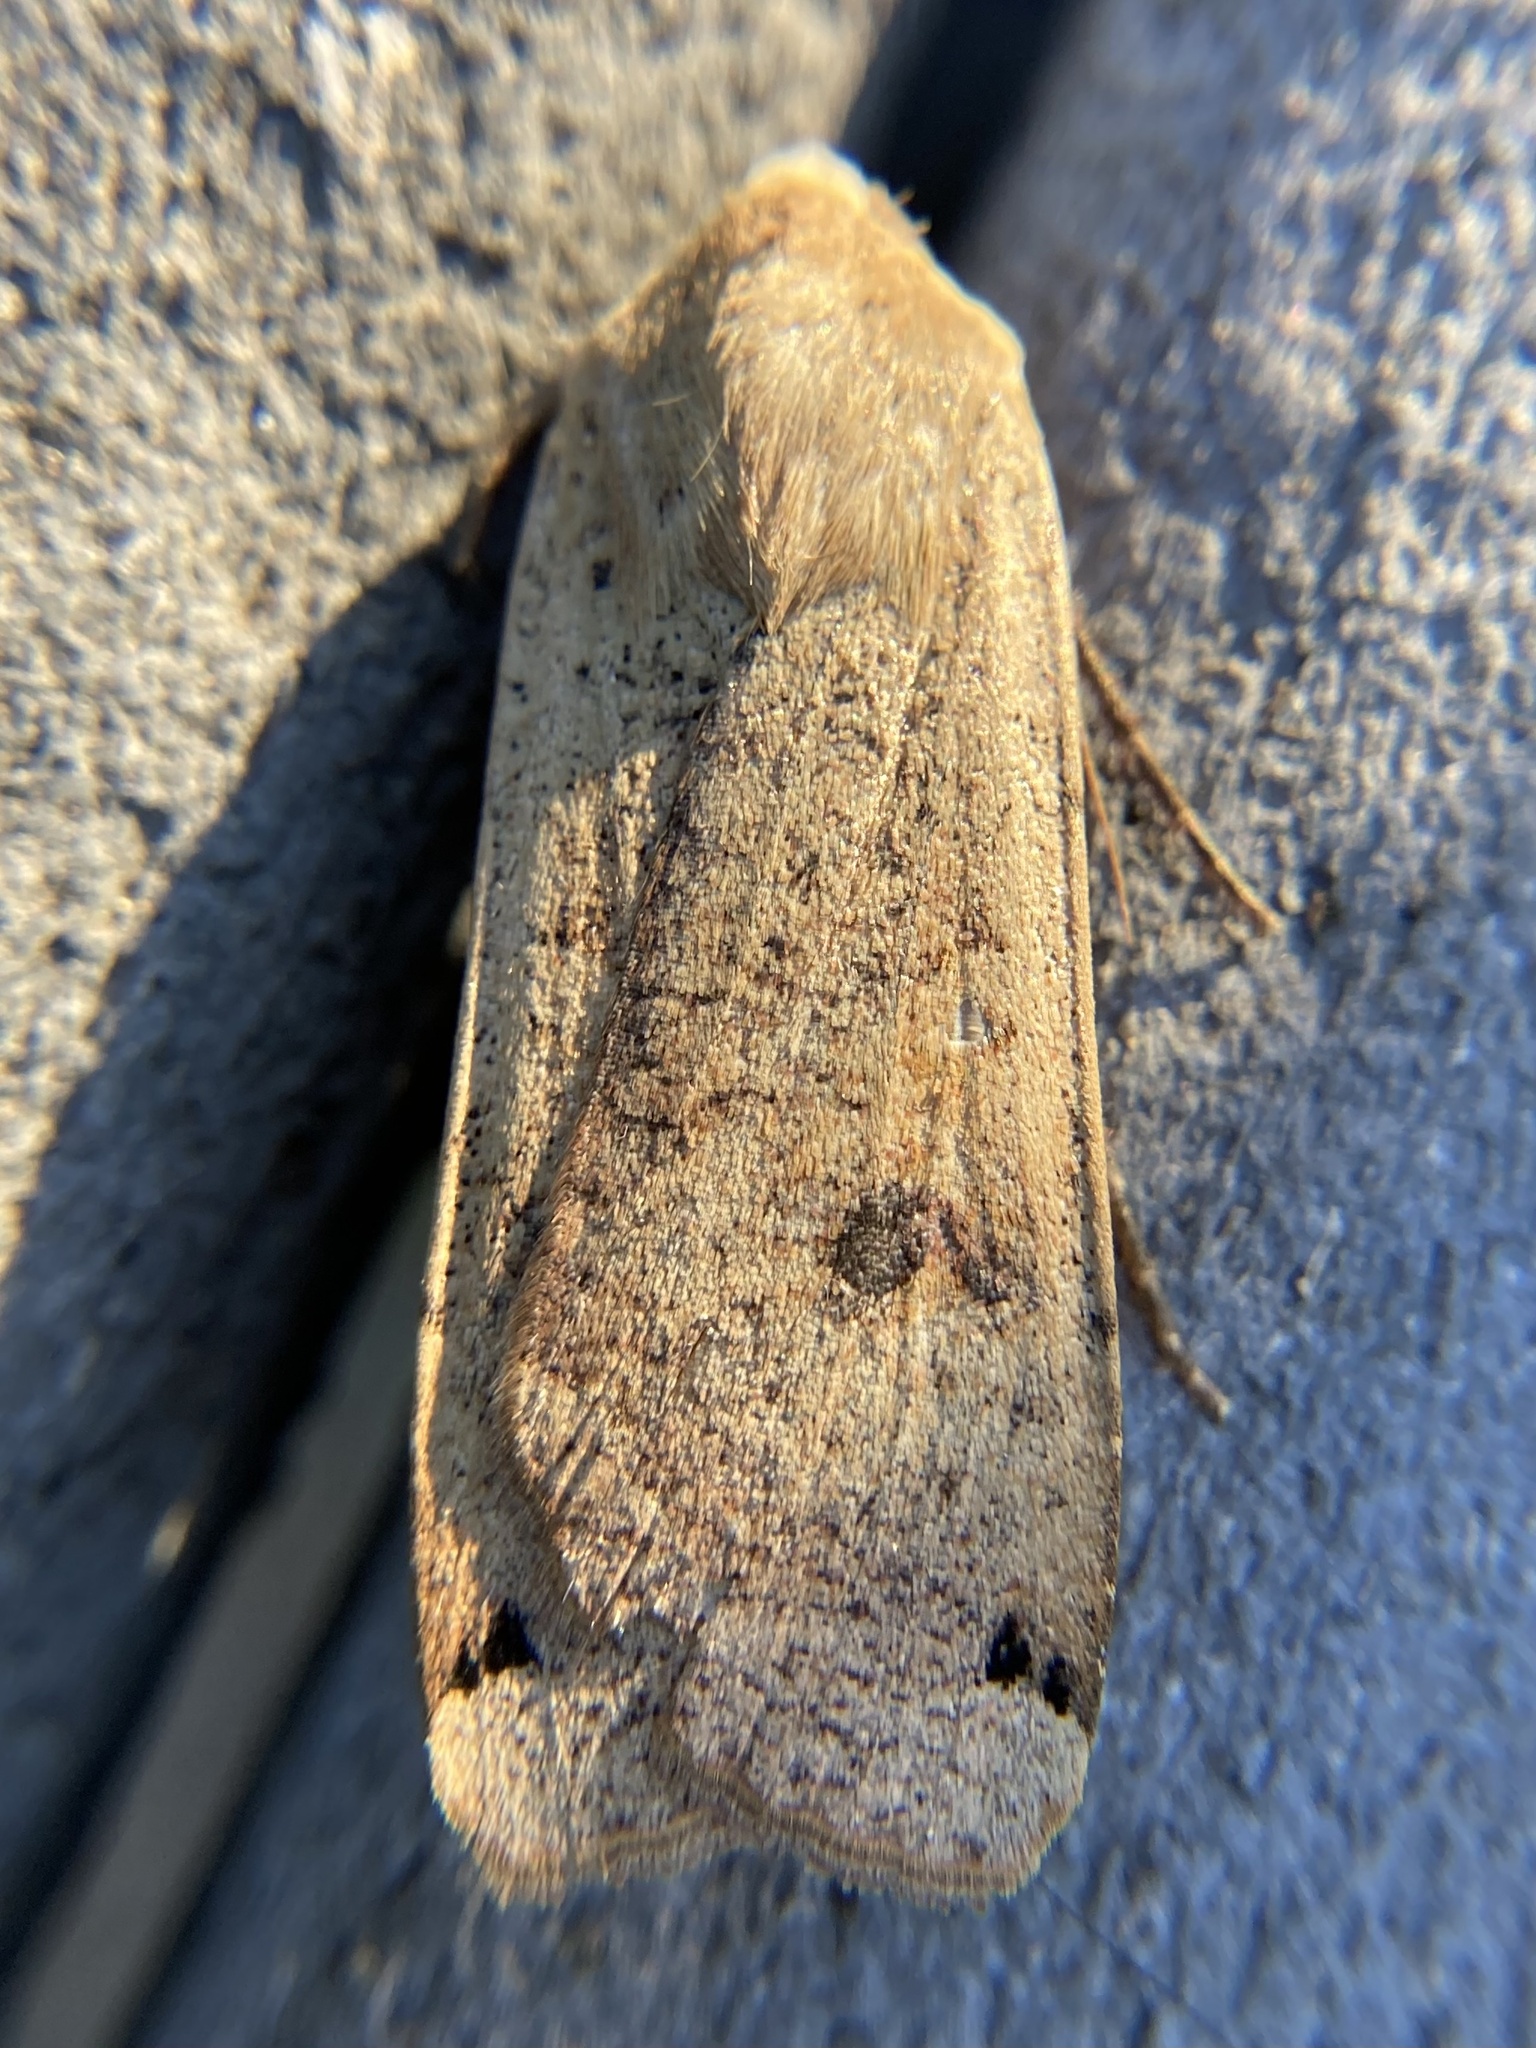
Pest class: cutworms